National Register of Historic Places listings in southern Puerto Rico

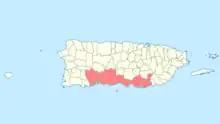
National Register entries listed below are found in the highlighted 8 municipalities of Puerto Rico.

This is a list of properties and districts in the southern municipalities of Puerto Rico that are listed on the National Register of Historic Places. It includes places along the southern coast of the island, and on the south slope of Puerto Rico's Cordillera Central.